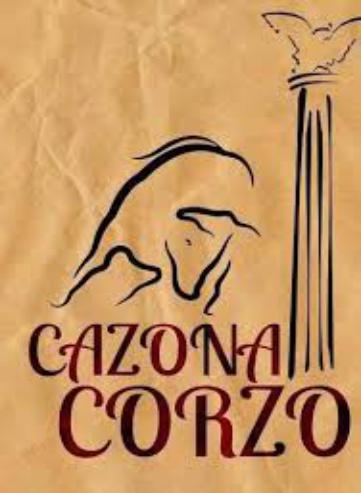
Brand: corzo
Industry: Necessities